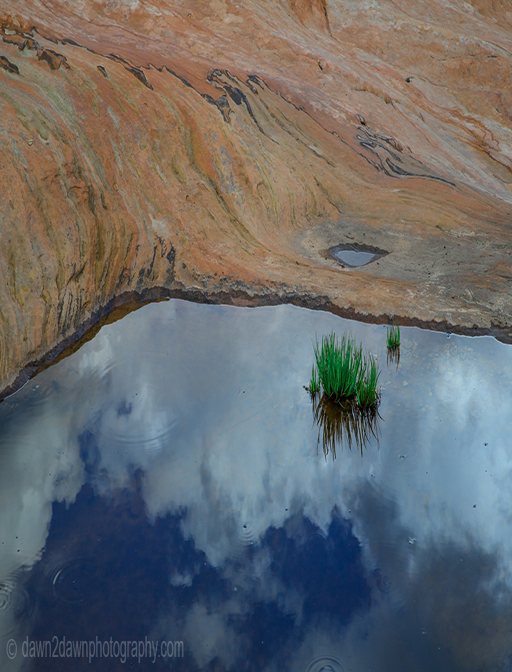
the landscape is reflected in the still waters of the potholes